Eduard Ovčáček

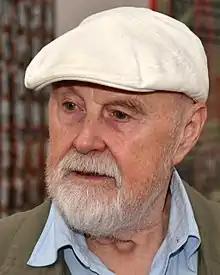
Ovčáček in 2017

Eduard Ovčáček (5 March 1933 – 5 December 2022) was a Czech graphic artist, sculptor, lettrist, painter, and professor at the University of Ostrava.